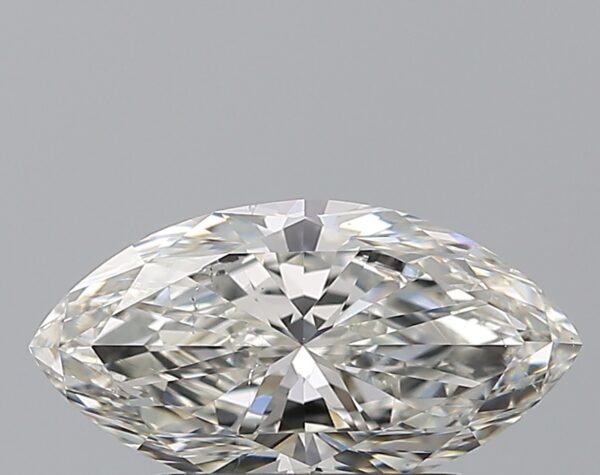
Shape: marquise
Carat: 1
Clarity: VS2
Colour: H
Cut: VG
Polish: EX
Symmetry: EX
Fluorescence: N
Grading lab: GIA
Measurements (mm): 9.59 x 5.04 x 3.32